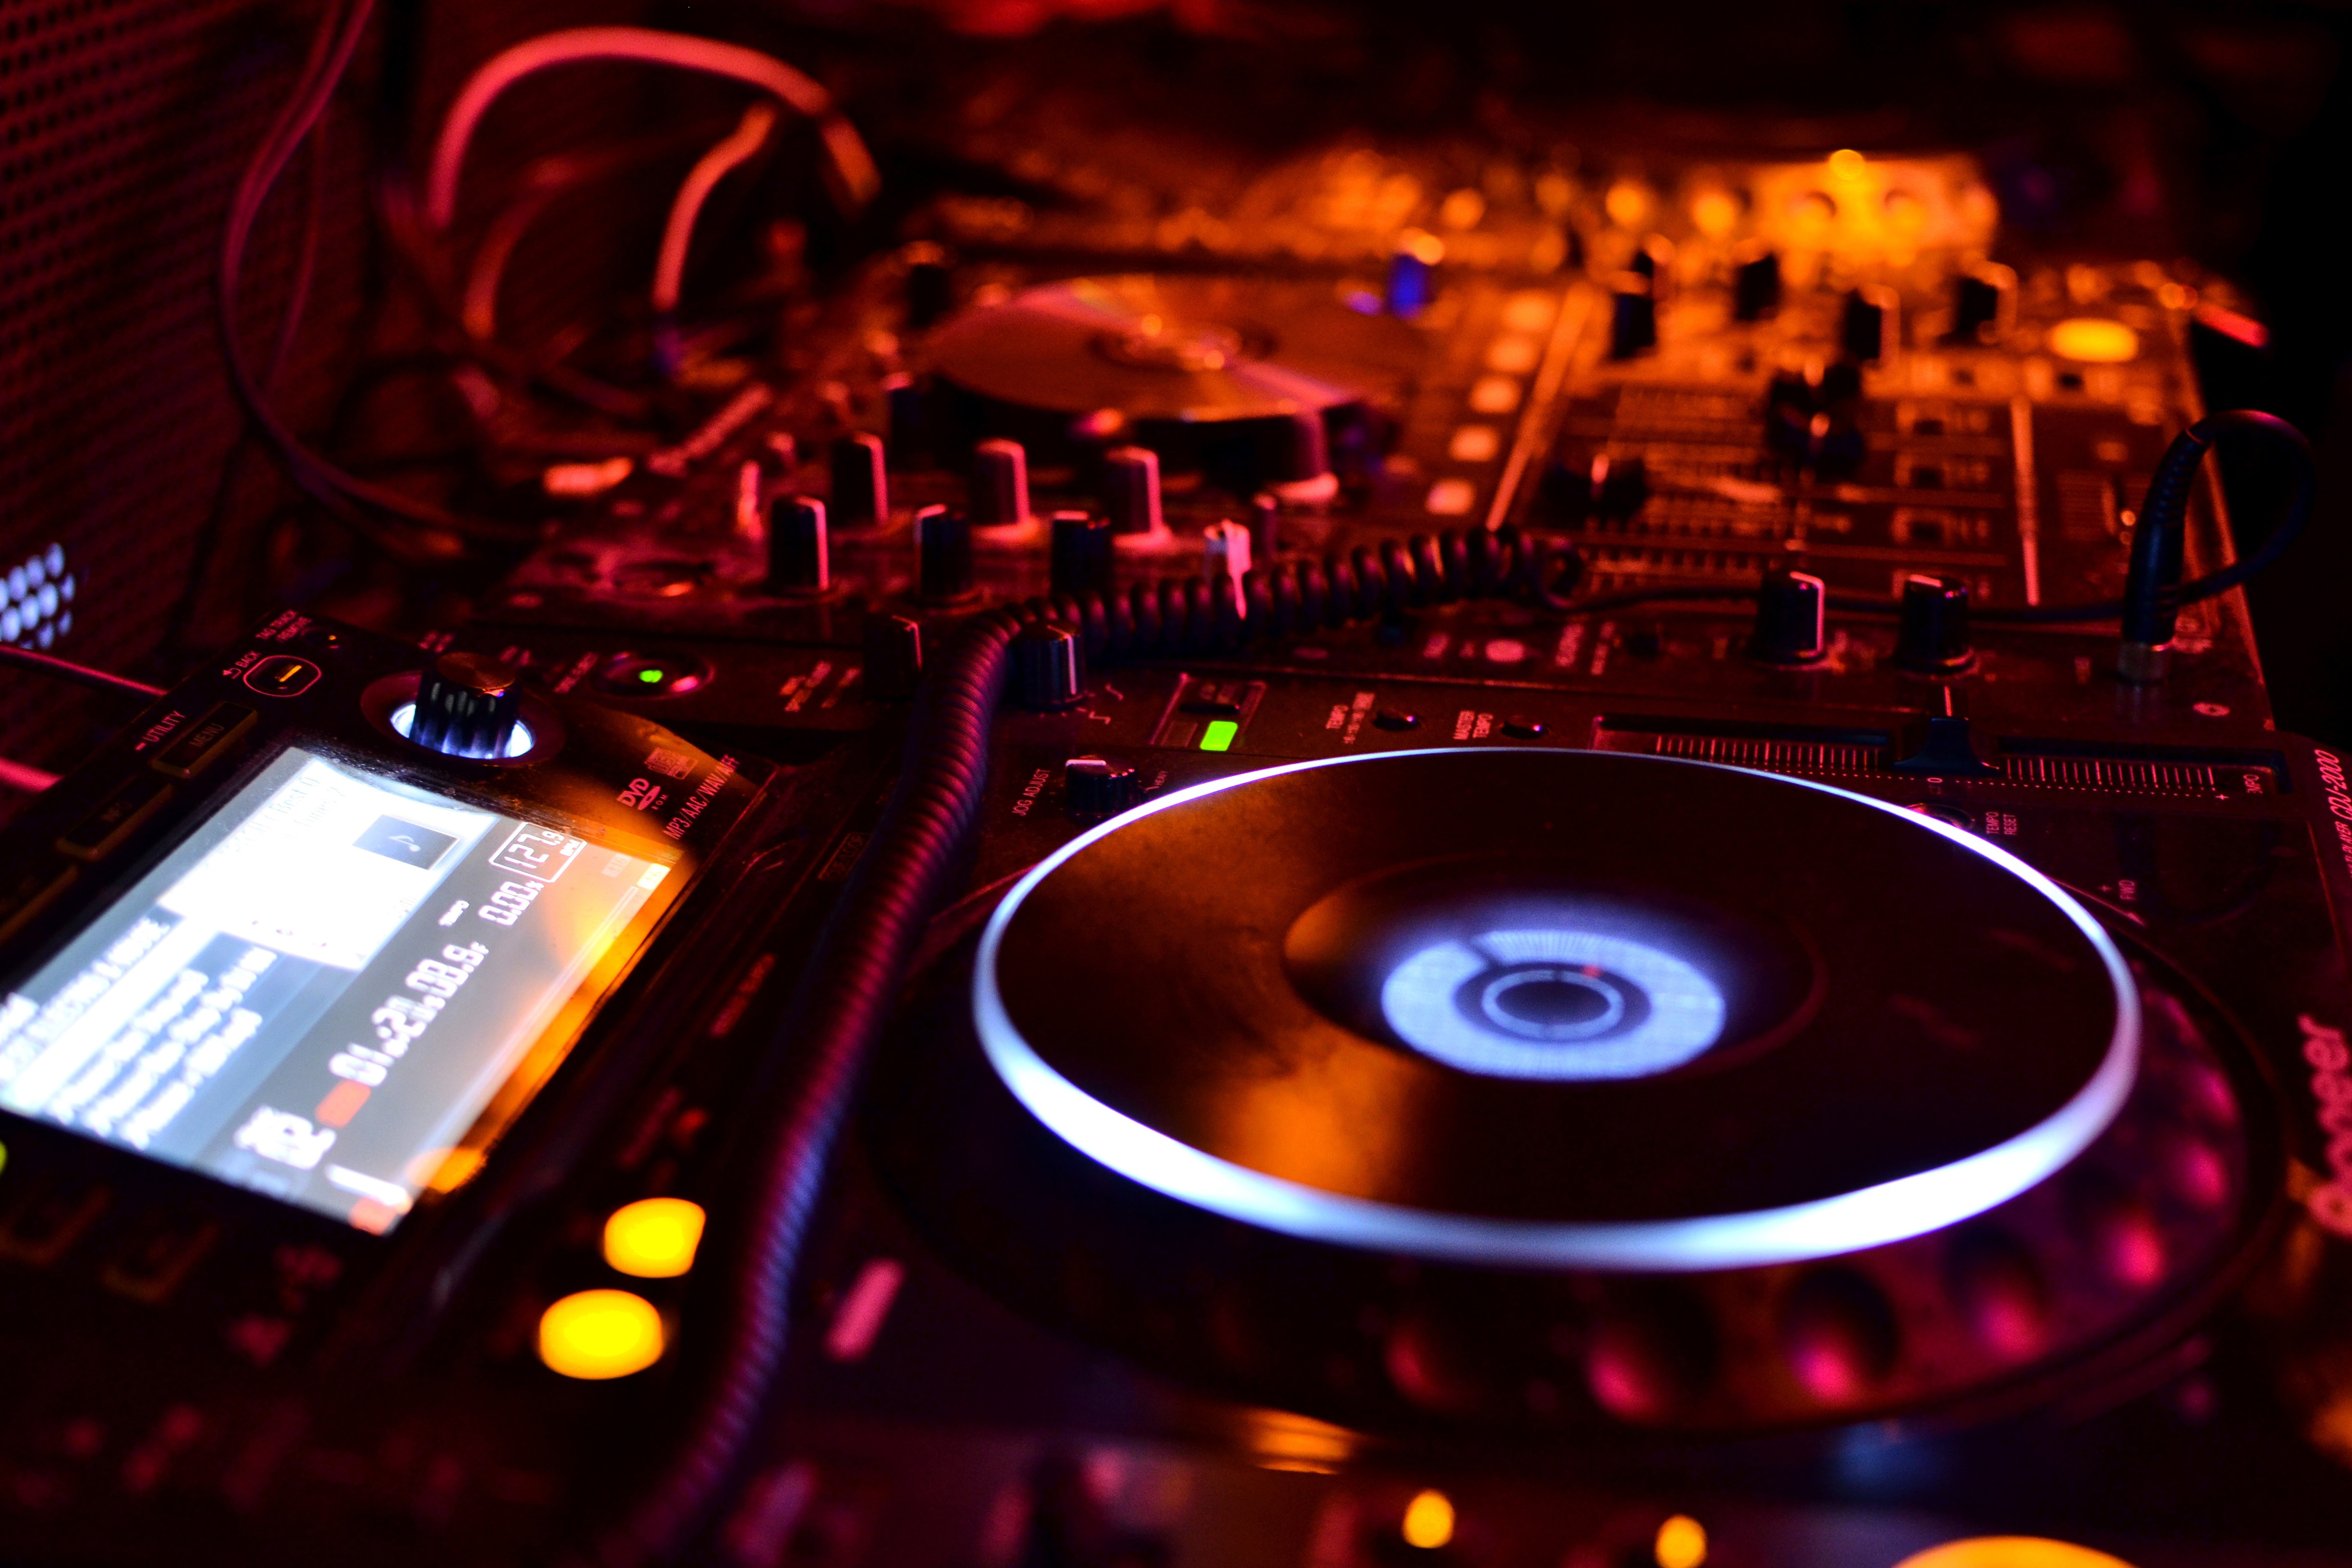
disc jockey, electronics, deejay, cdj, technology, mixing console, audio equipment, media player, record player, nightclub, cd player, electronic device, music venue